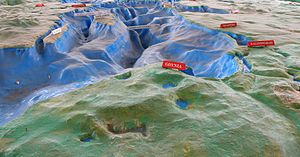
Batymetri
Batymetrisk kort over den østlige Østersø.
"Batymetri er studiet af undersøisk dybde af sø eller havbund. Med andre ord, er batymetri er en undersøisk model af topografi. Navnet kommer fra græsk βαθύς, ""dyb"", og μέτρον, ""måling"".